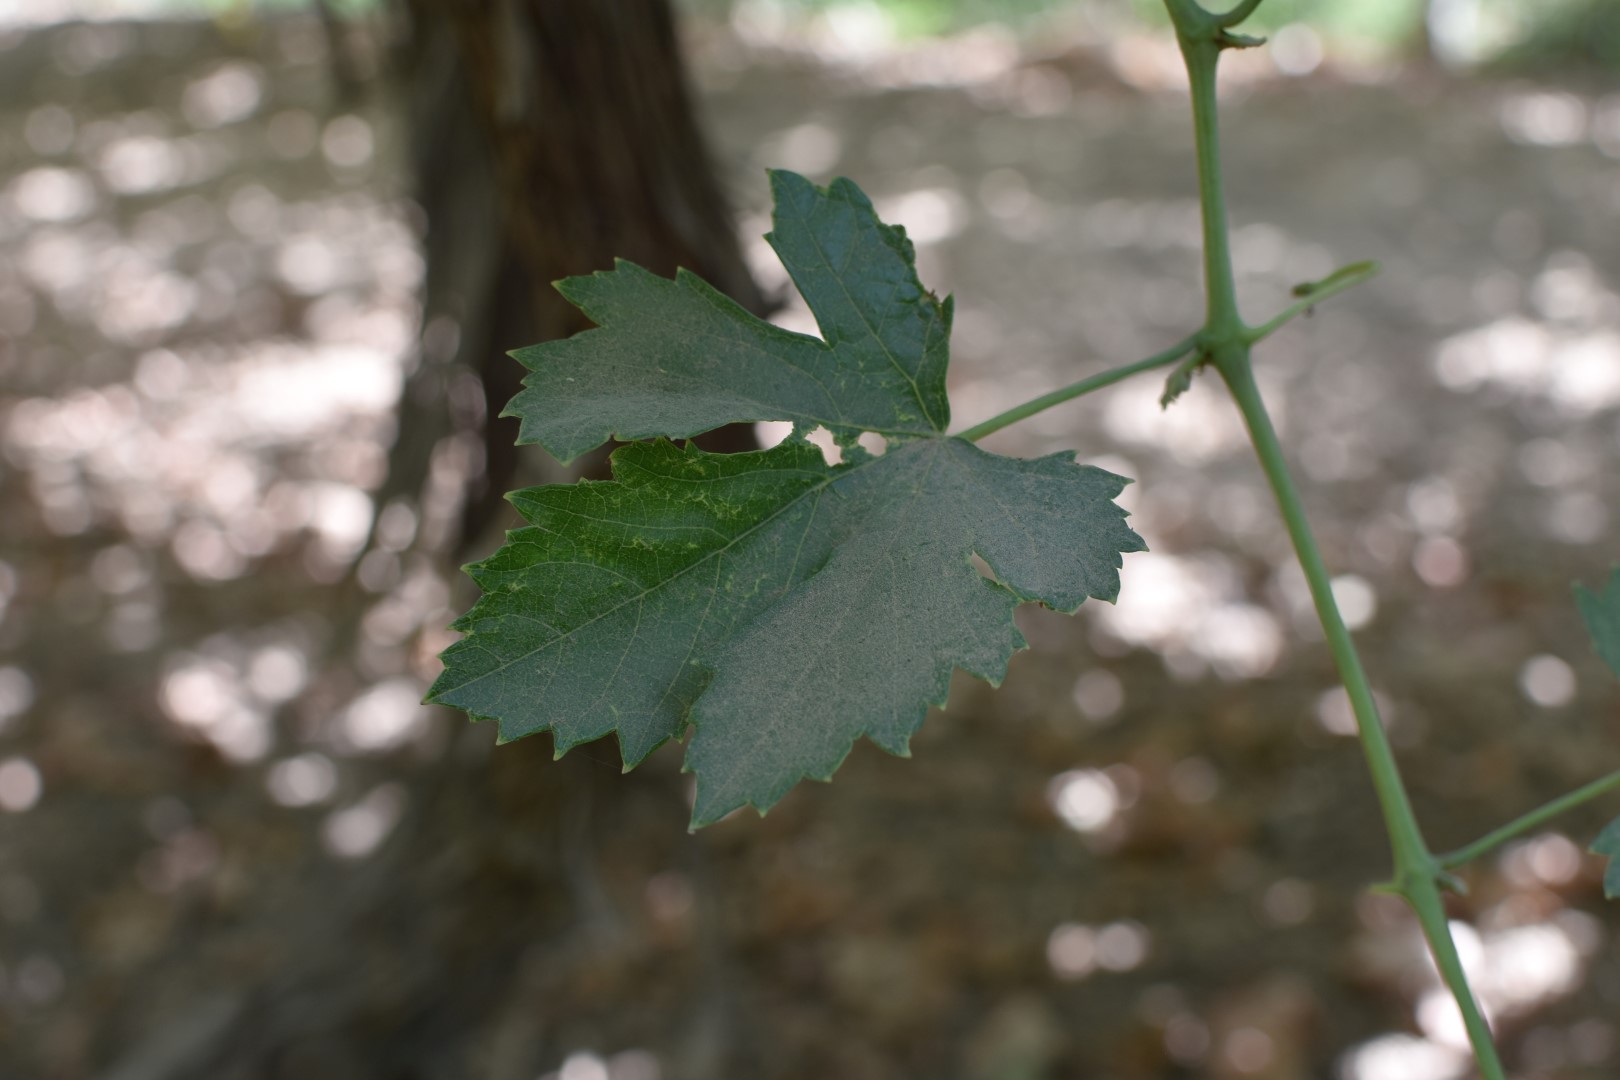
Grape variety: Halawani